Marion Reimers

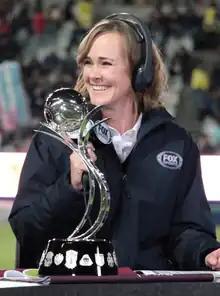
Reimers in 2017

Marion Renate Reimers Tusche (born 2 August 1985) is a Mexican sports journalist, analyst, and television host. She is currently signed to . She is best known for her tenure with Fox Sports Mexico and Fox Deportes, where she anchored the nightly sports news program "Central Fox" from 2008 to 2021. She is also the co-founder and president of the non-profit, non-government organization Versus.